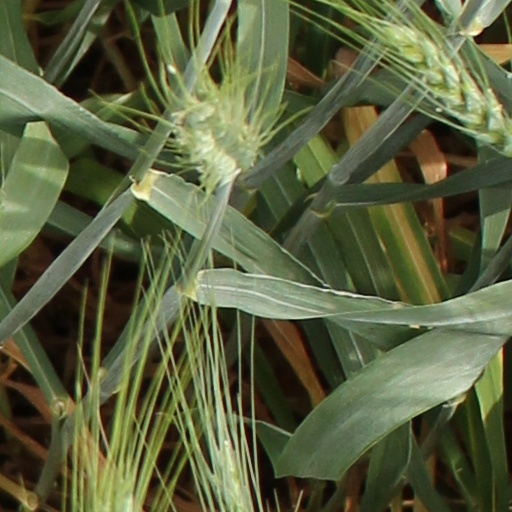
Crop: wheat